Describe the emotion expressed in this image:  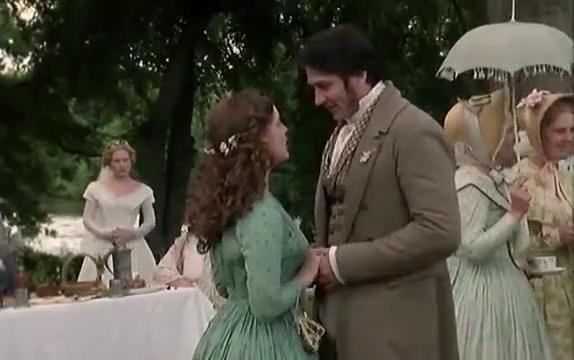
This person displays Suffering, valence and arousal with low intensity.